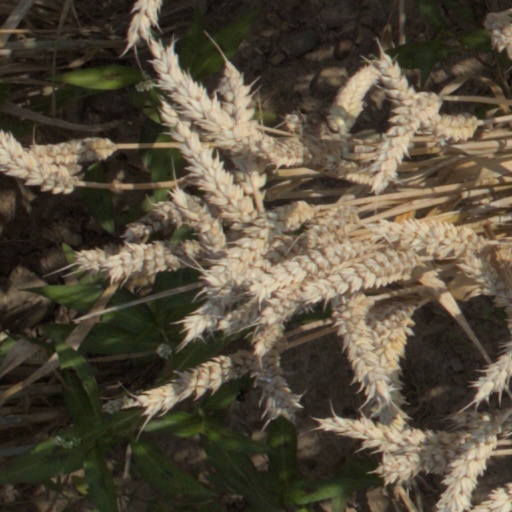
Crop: wheat